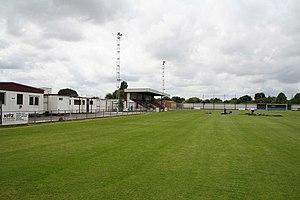
La Coupe du monde de football ConIFA 2018 est la troisième édition de la Coupe du monde de football ConIFA, un tournoi international de football pour les États, les minorités, les apatrides et les régions non affiliées à la FIFA organisée par la ConIFA.